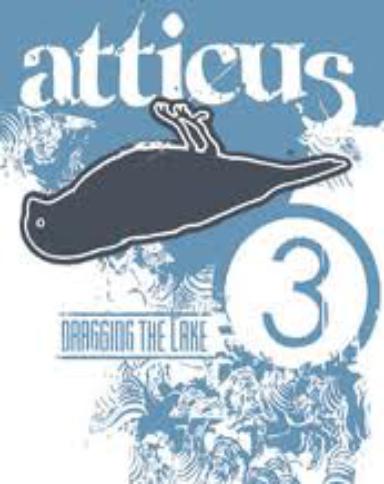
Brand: Atticus
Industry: Clothes